Zug

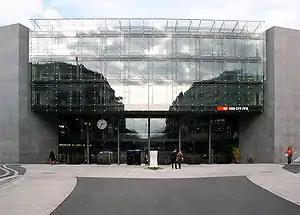
The railway station

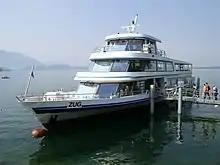
"MS Zug"

An extensive bus network within the town and canton is provided by ZVB Zugerland Verkehrsbetriebe.